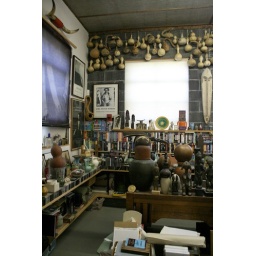
The office space in John Udvardy's studio. Hanging at the top of the wall are gourds that Udvardy grew himself.